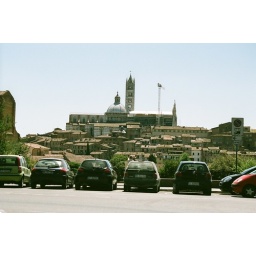
The clock tower in the distance